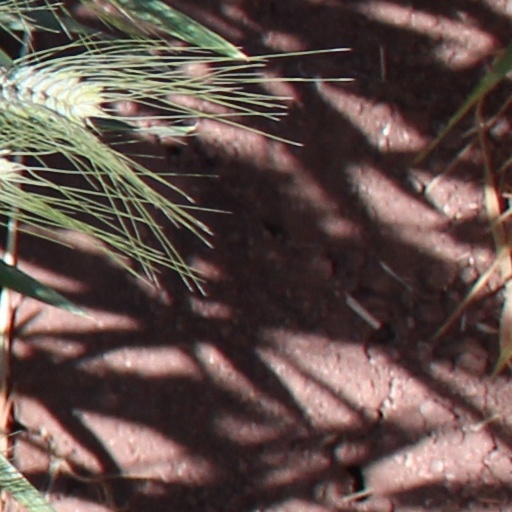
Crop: wheat